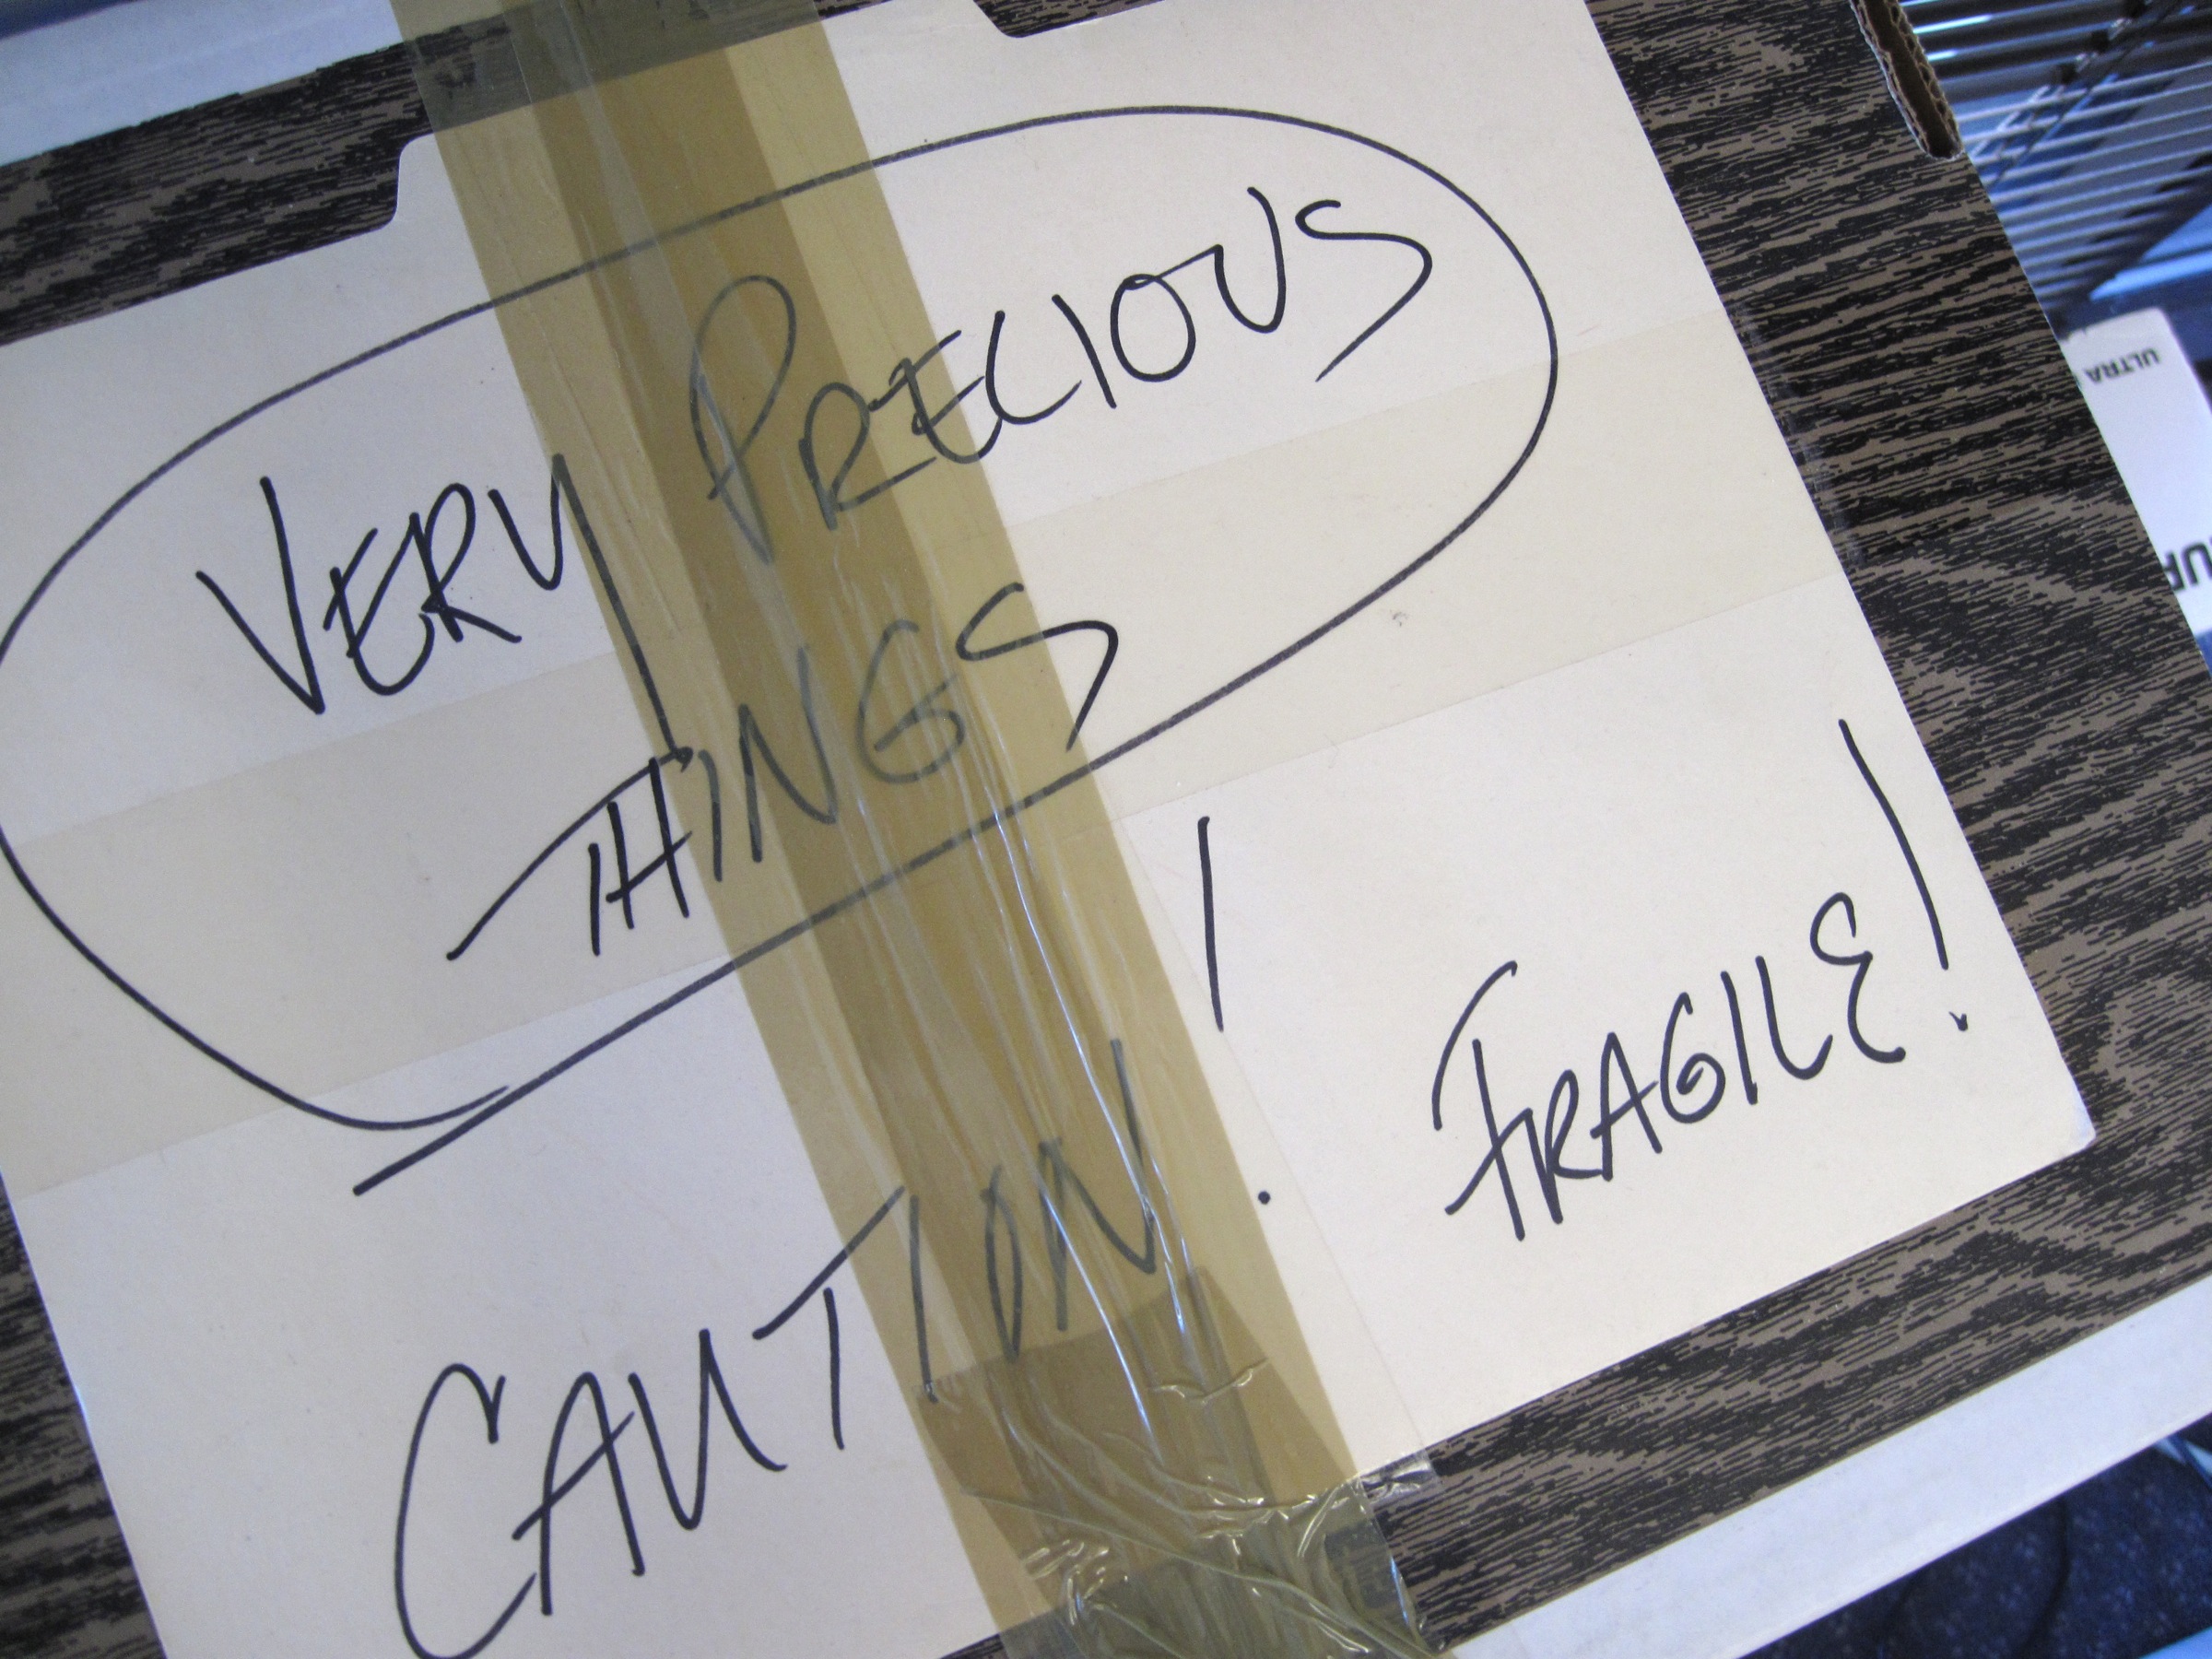
writing, brand, font, art, sketch, drawing, design, handwriting, calligraphy, baylor